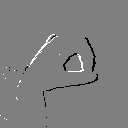
ASL letter: o